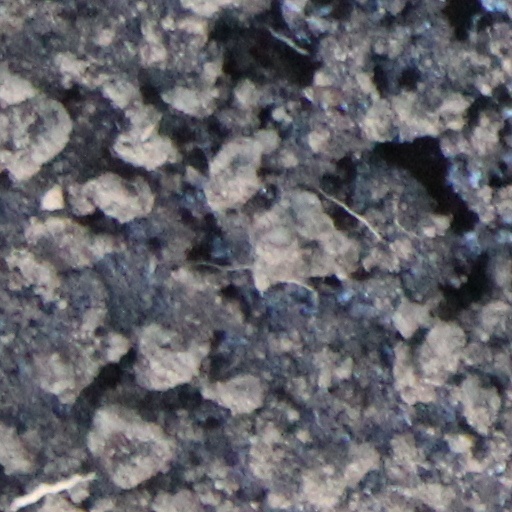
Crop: wheat